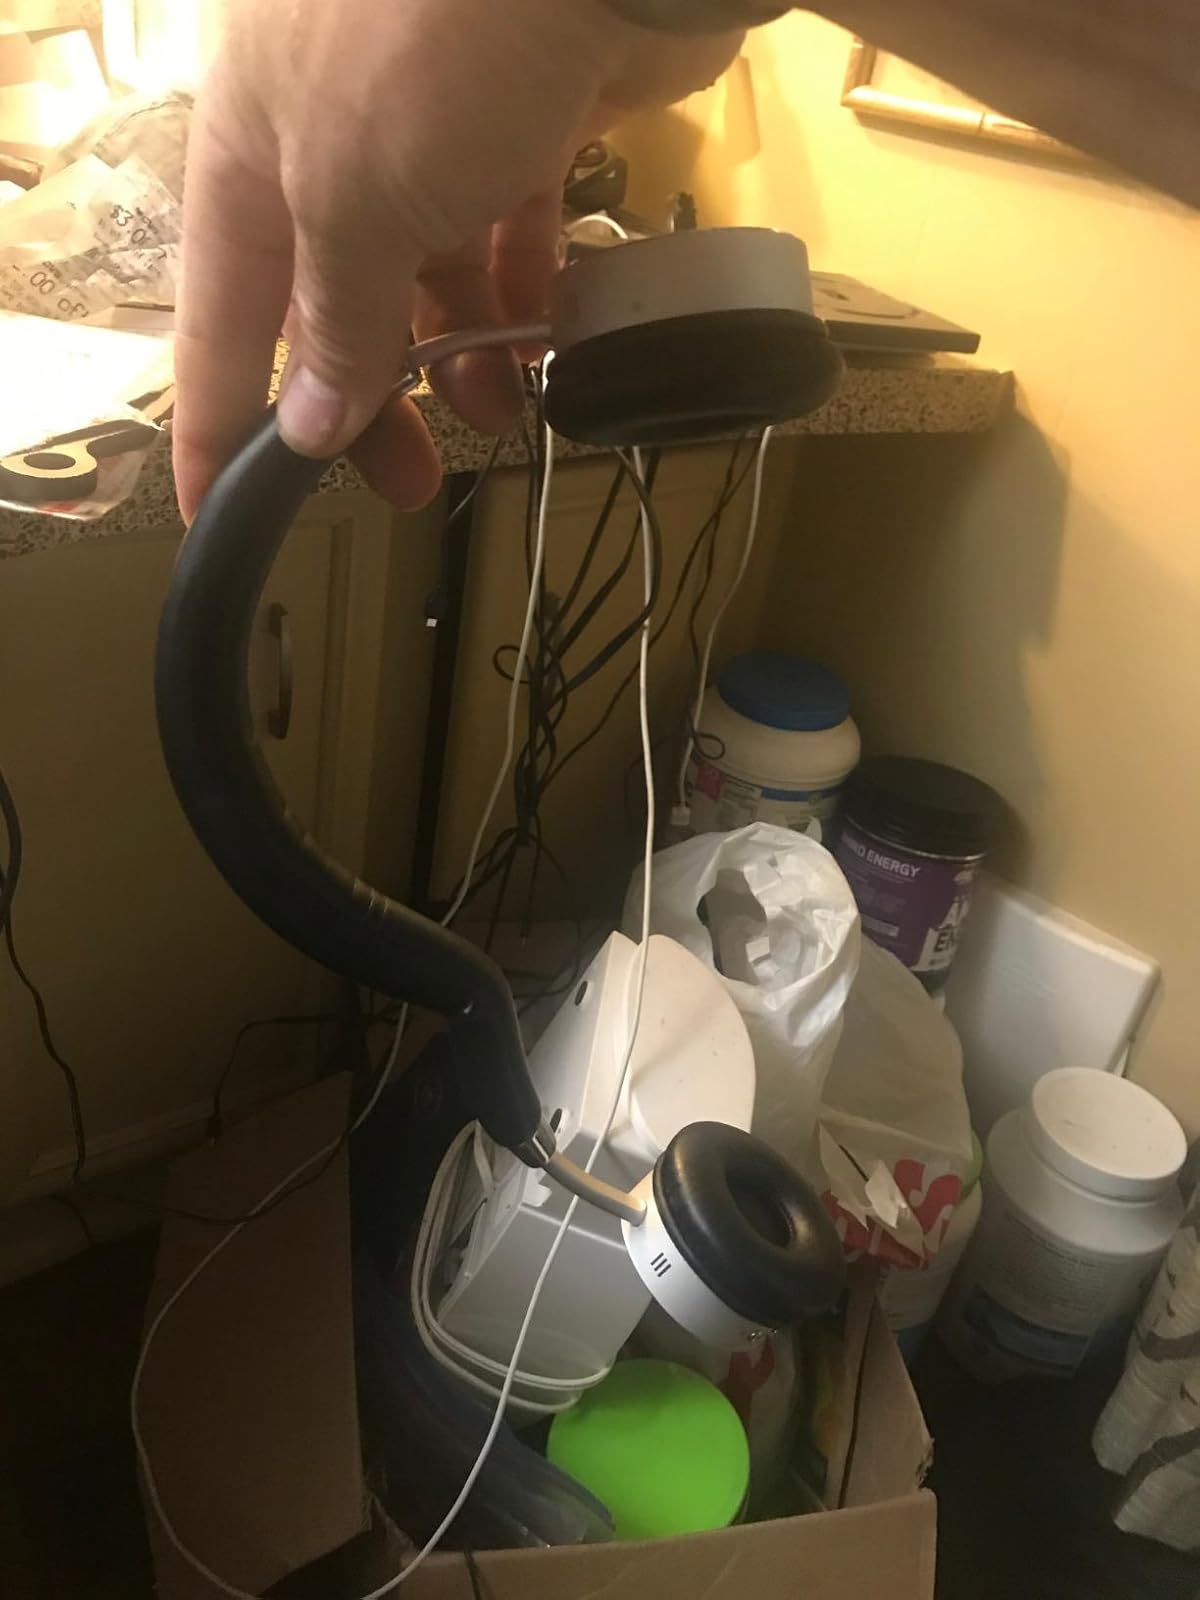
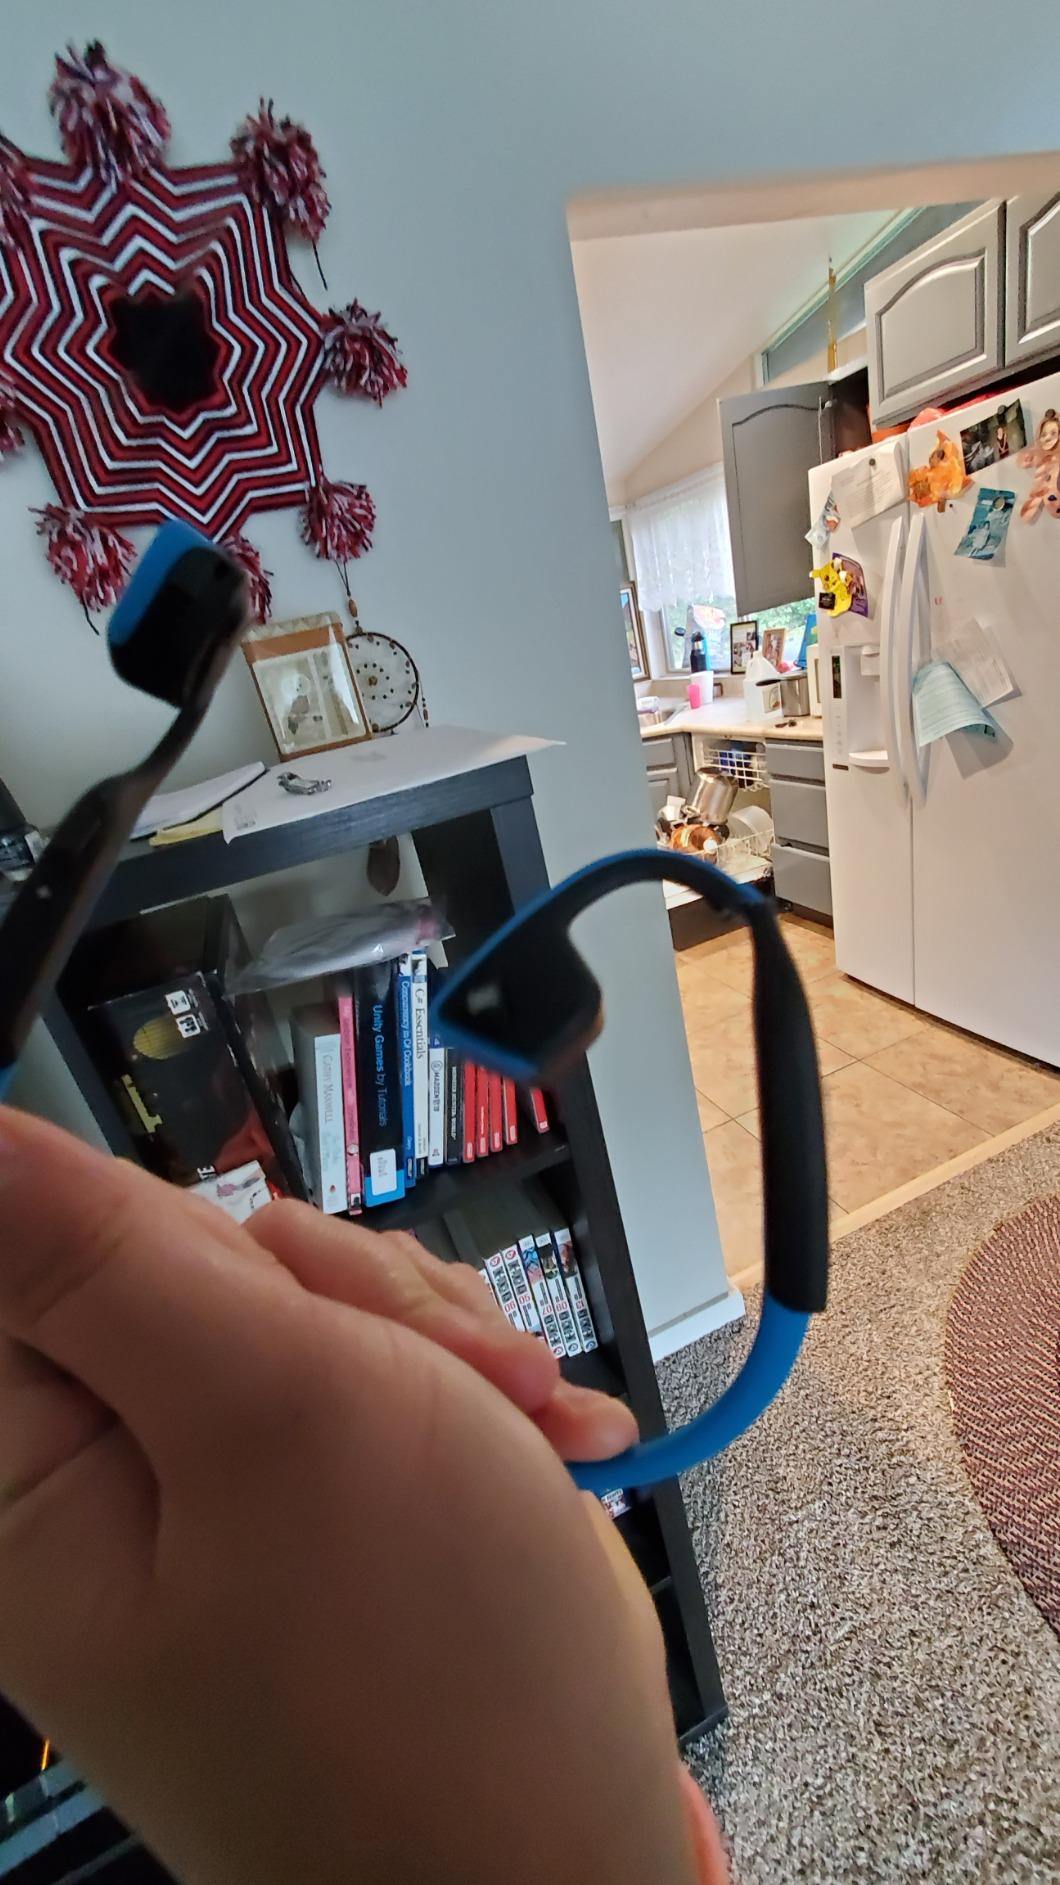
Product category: headphones
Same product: no